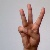
The image shows a hand gesture representing the letter 'W' in Indian Sign Language.